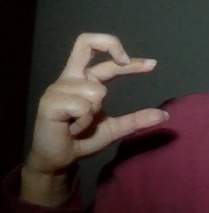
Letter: thal